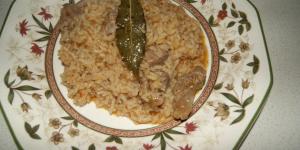
arroz con cerdo y pimientos